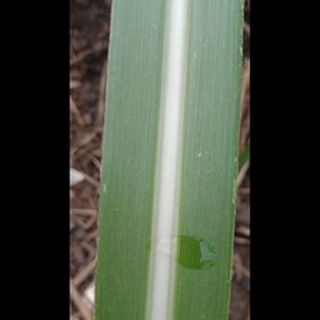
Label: healthy_sugarcane